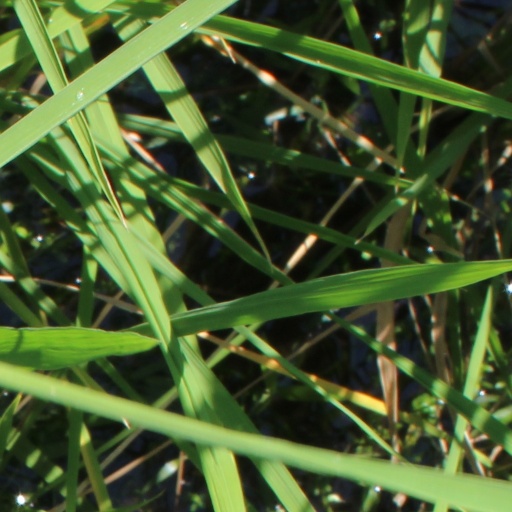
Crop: rice